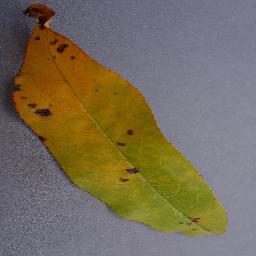
Label: Peach___Bacterial_spot